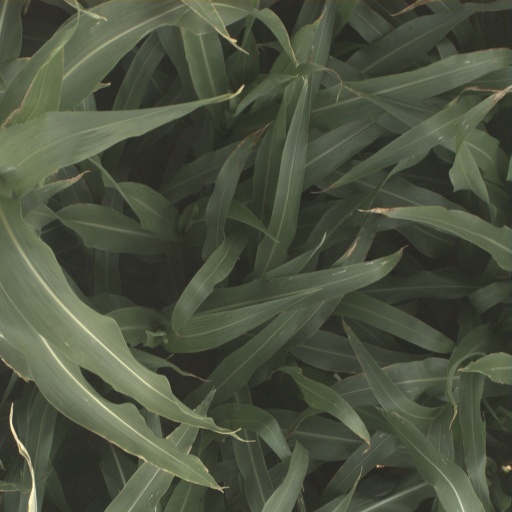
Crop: sorghum